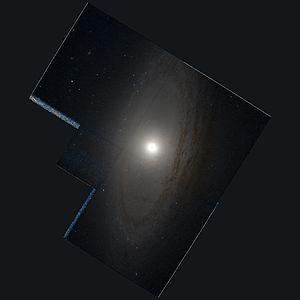
Les galaxies de Seyfert sont des galaxies spirales caractérisées par un noyau extrêmement brillant et compact. D'une brillance de surface très élevée, leur noyau représente l'une des plus grandes sources de rayonnement électromagnétique connues de l'Univers, possiblement liée au trou noir supermassif en leur centre. Ces galaxies présentent des émissions fortes dans les domaines radio, ultraviolet, infrarouge et rayons X du spectre électromagnétique. Elles représenteraient plus de 5 % de l'ensemble des galaxies de l'univers observable.